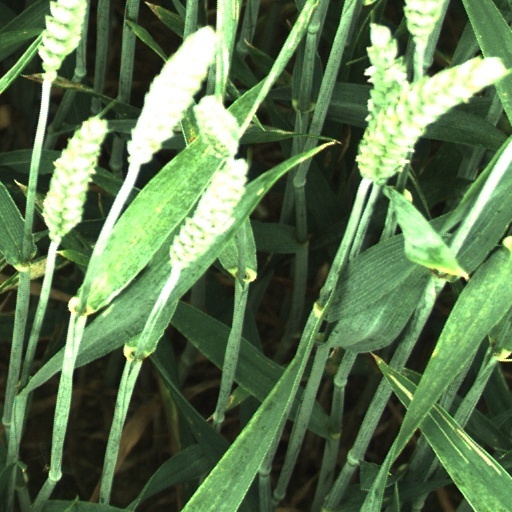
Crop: wheat